Lynn Hill

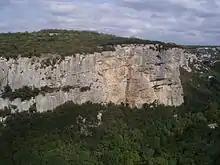
Hill fell 72 ft (22 m) while climbing at the cliffs at Buoux, Haute Provence, but was back on the rock only six weeks later.

Hill started to participate in climbing competitions in the mid-1980s, but one of her first significant accomplishments was in 1979. She became the first person to free climb "Ophir Broke" in Ophir, Colorado, which has a difficulty rating of 5.12d and was the hardest route ever climbed by a woman at that time. It was the hardest crack climb in Colorado at the time and there were only one or two harder ones in Yosemite. Long was amazed by her feat. He has said "that's when I knew for certain that this woman had extraordinary talent". The regional guidebook credits Long with the first free ascent of the route; Hill speculates the reason for this is that at the time she was an unknown climber and known only as Long's partner and protege. In her autobiography, Hill explains that it was during this climb that she realized it is not a person's size or strength but ability to be creative on the rock that is important: "The big lesson for me ... was to realize that despite what appeared to be a limitation due to my small stature, I could create my own method of getting past a difficult section of rock. John's size and power enabled him to make long reaches and explosive lunge moves that were completely out of my range. I, on the other hand, often found small intermediate holds that John couldn't even imagine gripping ... Short or tall, man or woman, the rock is an objective medium that is equally open for interpretation by all."